Aaseya Bale

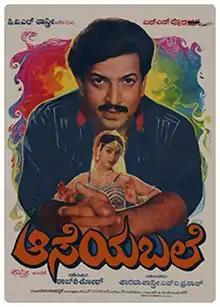

Aaseya Bale is a 1987 Indian Kannada drama film, directed by Raj Kishor. The film featured Vishnuvardhan, Nalini and Jai Jagadish in pivotal roles. The music was composed by Vijaya Bhaskar, to the lyrics of Chi. Udaya Shankar and R. N. Jayagopal.